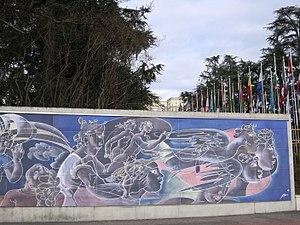
Hans Erni, né le 21 février 1909 à Lucerne où il est mort le 21 mars 2015, est un peintre, graphiste, graveur et illustrateur suisse.